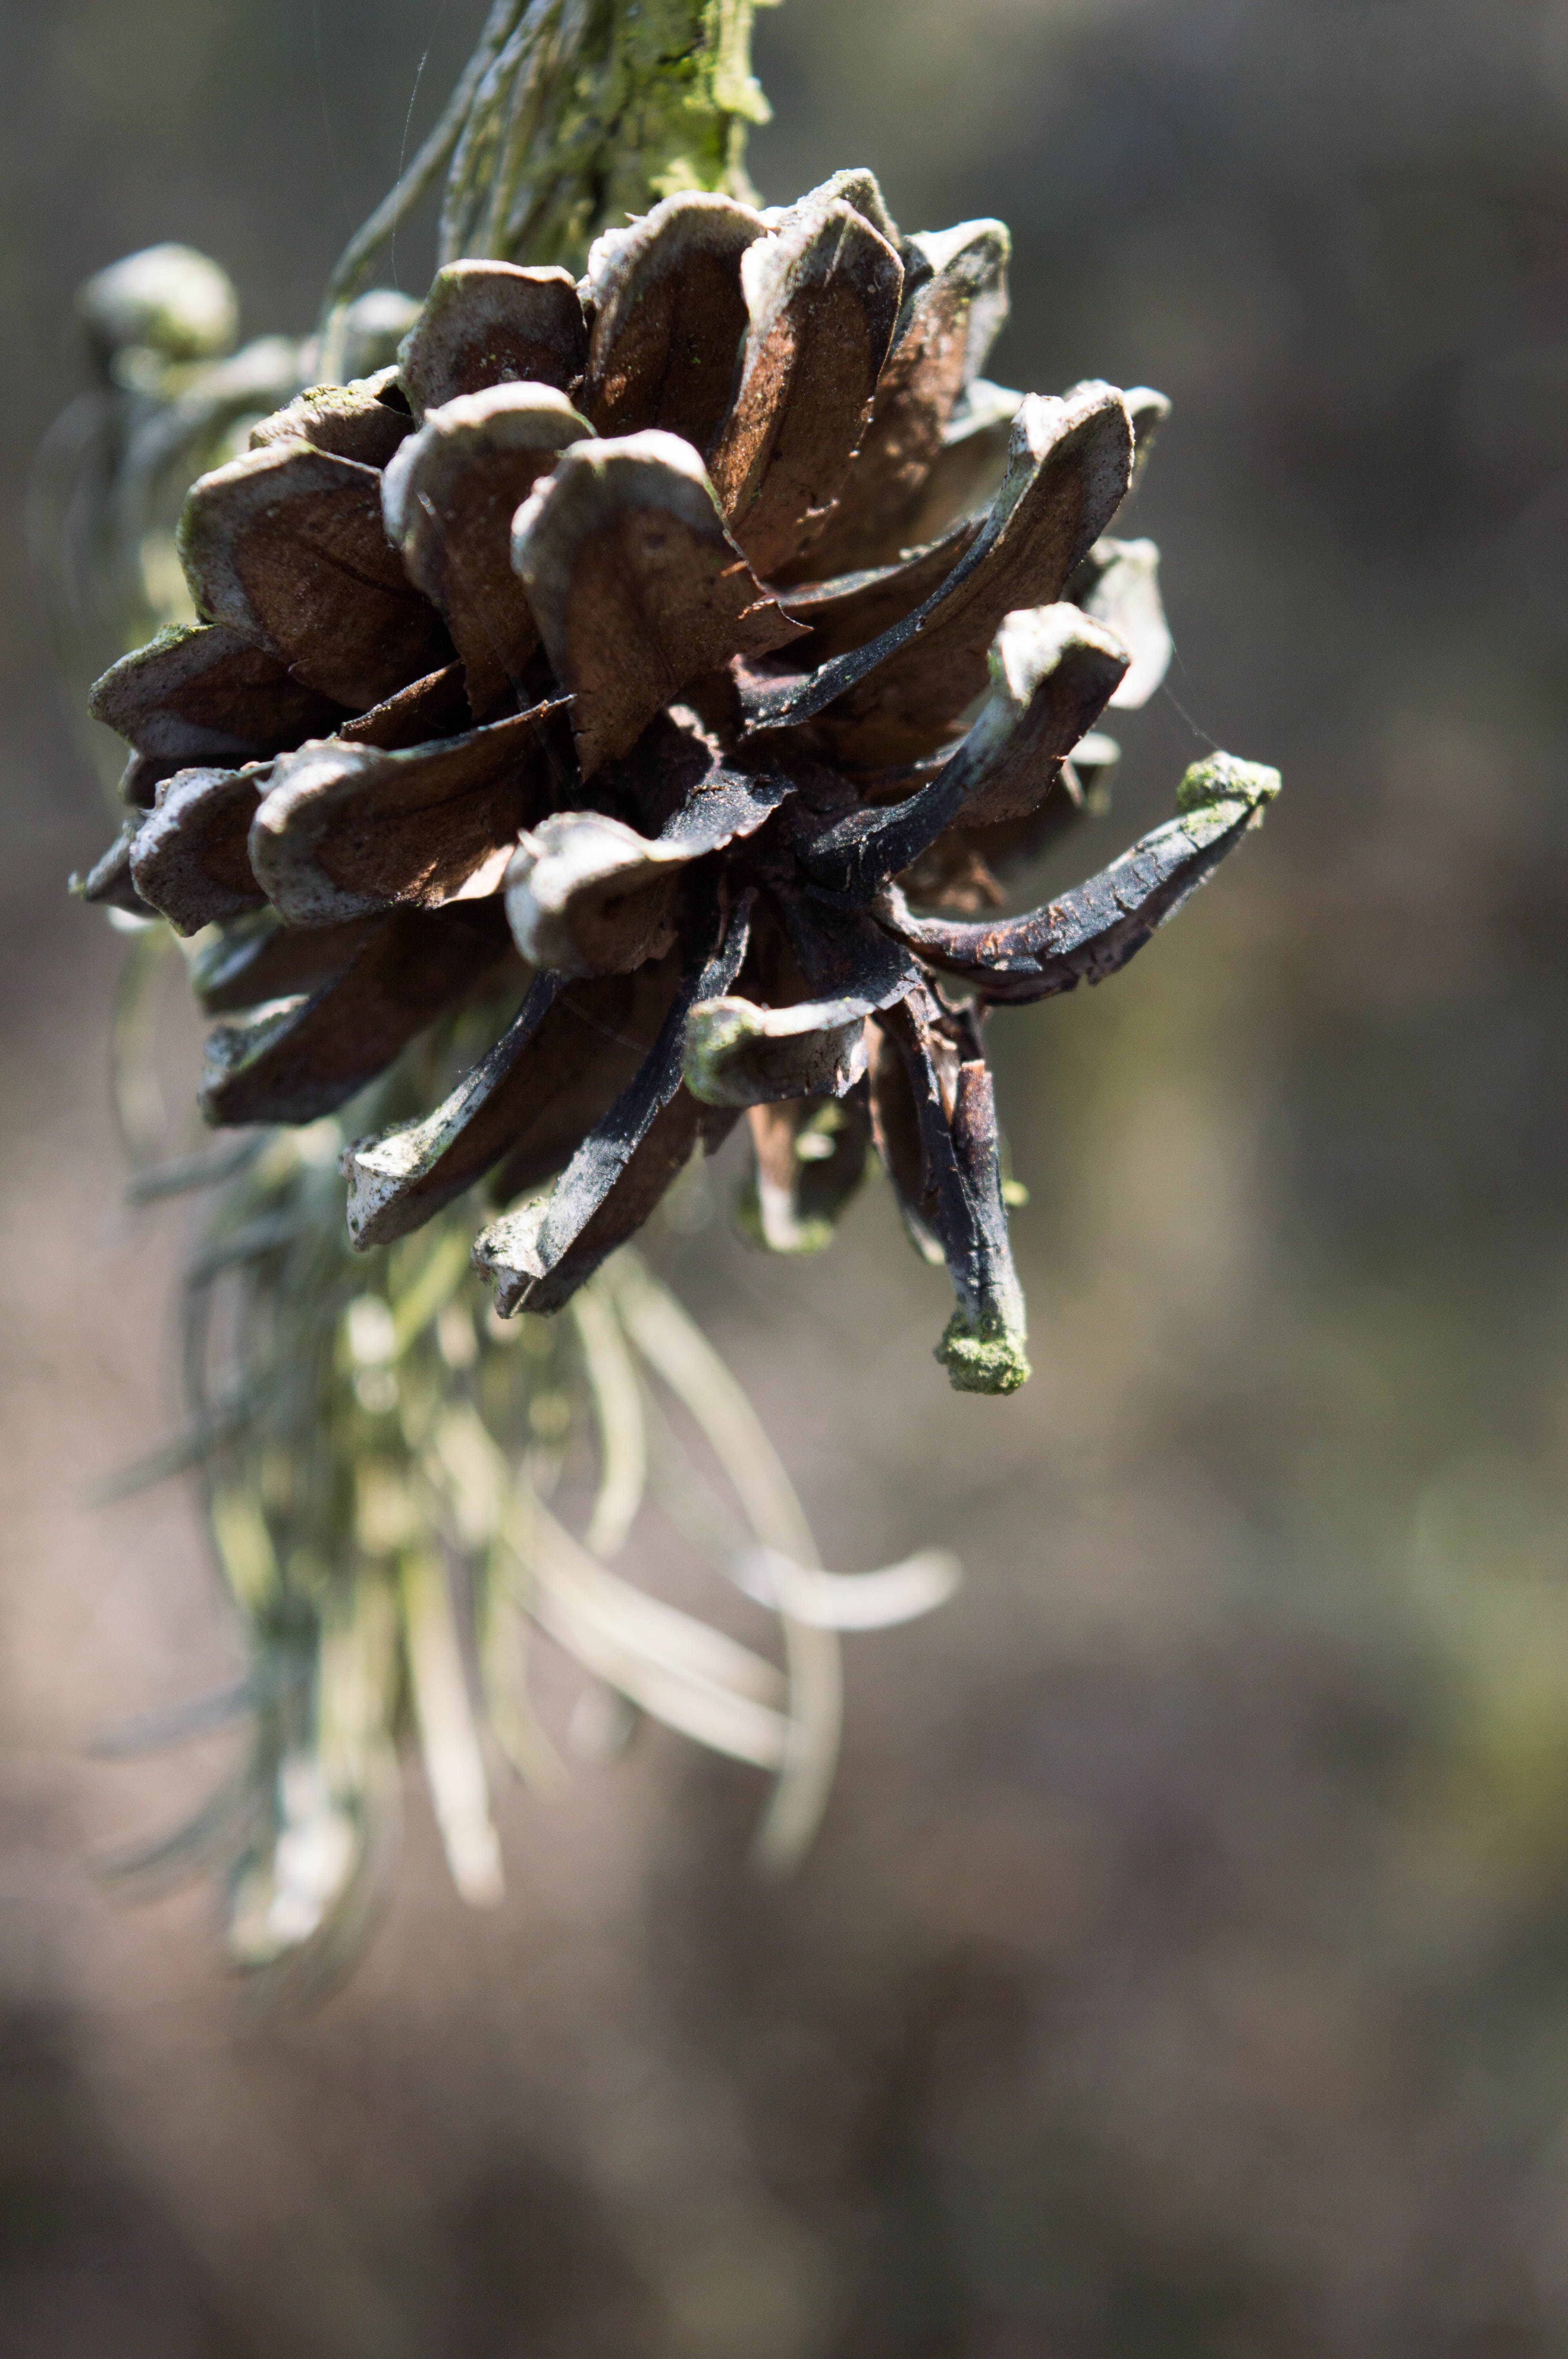
tree, nature, branch, plant, photography, leaf, flower, green, botany, flora, close up, macro photography